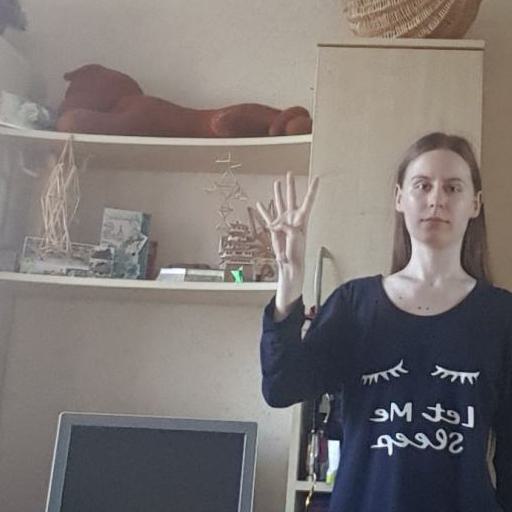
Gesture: four